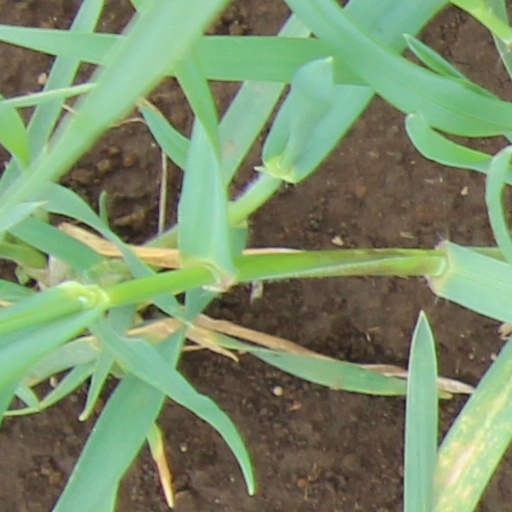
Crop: wheat